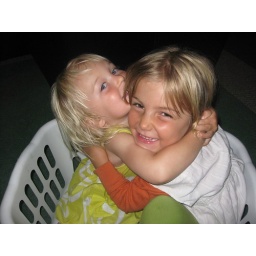
girls in a laundry basket